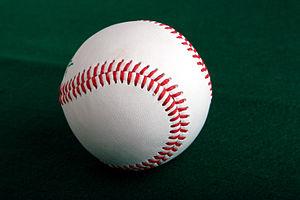
Le baseball [bɛzbol] est un sport collectif dérivé des mêmes racines que le cricket, qui se pratique sur un terrain de gazon et de sable. Il se joue avec des battes pour frapper une balle lancée, et des gants pour rattraper la balle. Les origines du baseball prêtent à controverse, mais il est indiscutable que les premières règles modernes ont été codifiées aux États-Unis en 1845. Les racines européennes du jeu, longtemps négligées par les autorités américaines afin de faire du baseball un sport typiquement américain, sont connues de longue date par les historiens américains du sport. La récente mise en lumière d'une description d'un match joué en 1755 dans le Surrey va dans ce sens.